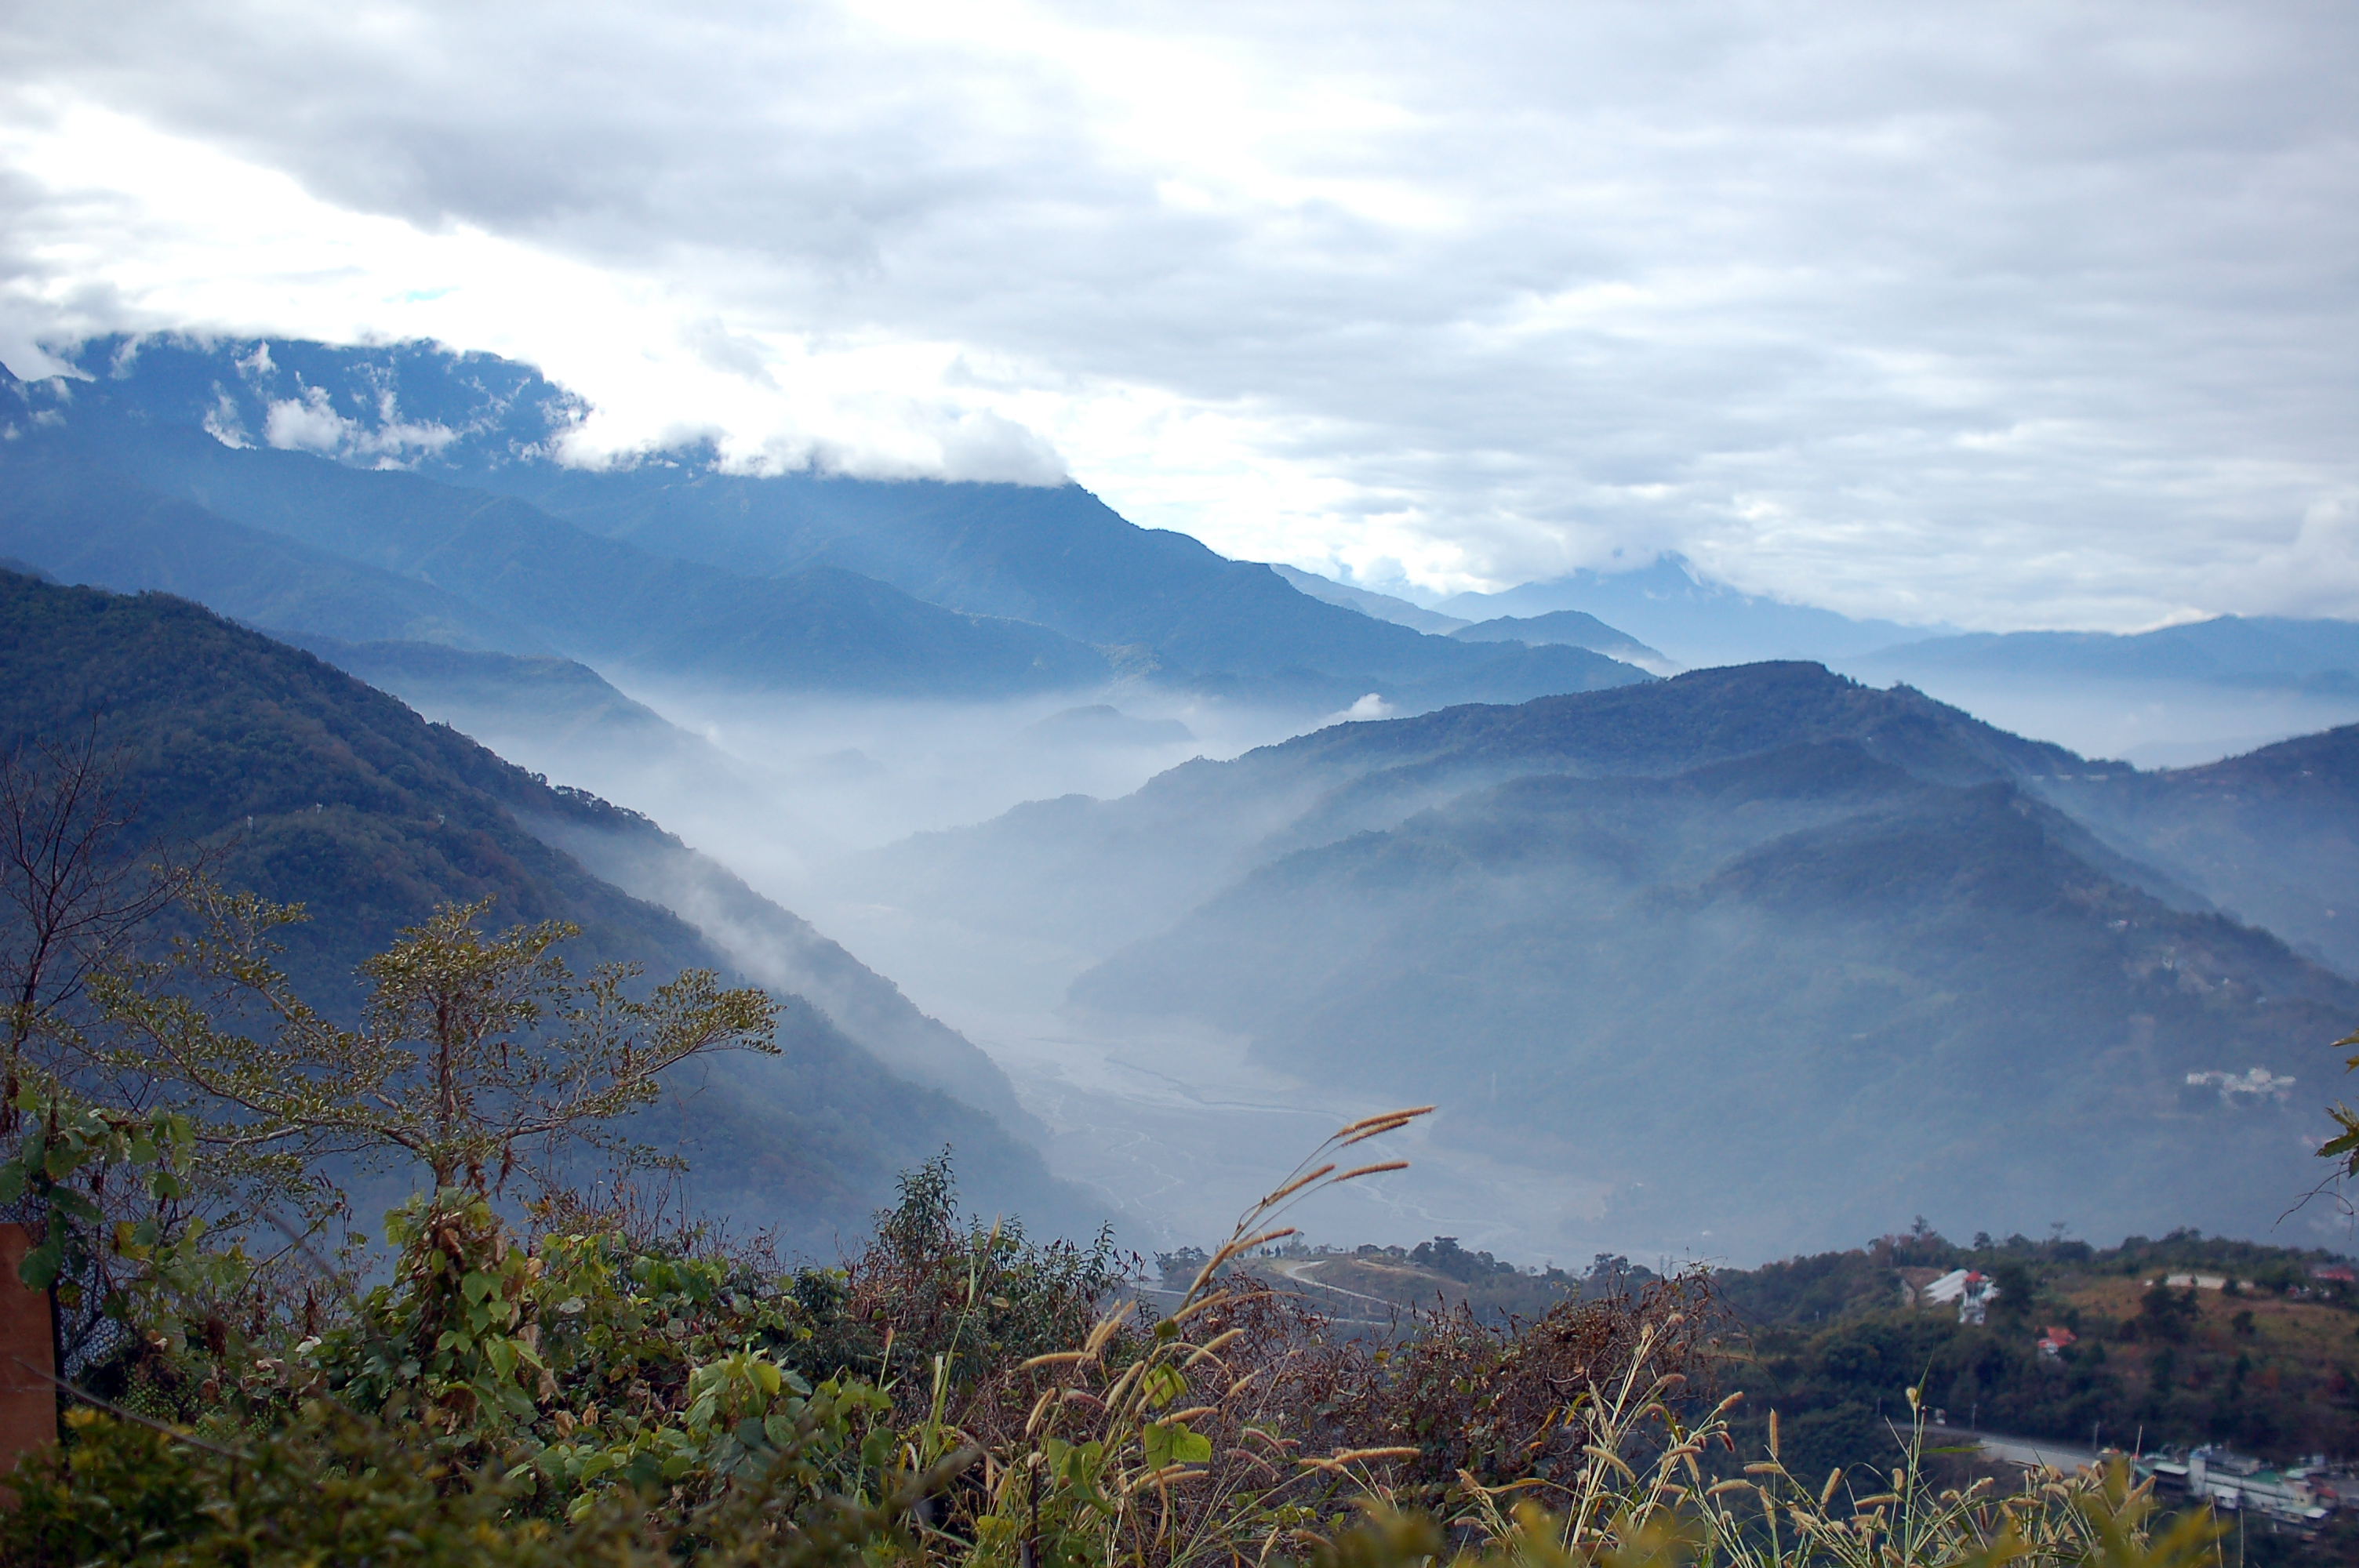
landscape, nature, wilderness, walking, mountain, cloud, fog, meadow, morning, hill, lake, adventure, valley, mountain range, autumn, ridge, hills, mountains, alps, plateau, landform, mountain pass, geographical feature, atmospheric phenomenon, mountainous landforms